John Lewden House

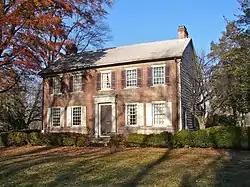
John Lewden House, November 2010

John Lewden House is a historic home located at Christiana, New Castle County, Delaware. It was built about 1770, and is a two-story, five-bay, single-pile, brick dwelling in the Georgian style. It has a center hall plan and the interior features original woodwork in the parlor and hall. Also on the property is a contributing two-story brick carriage shed (c. 1800).